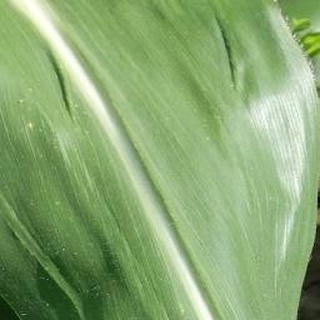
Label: healthy_corn